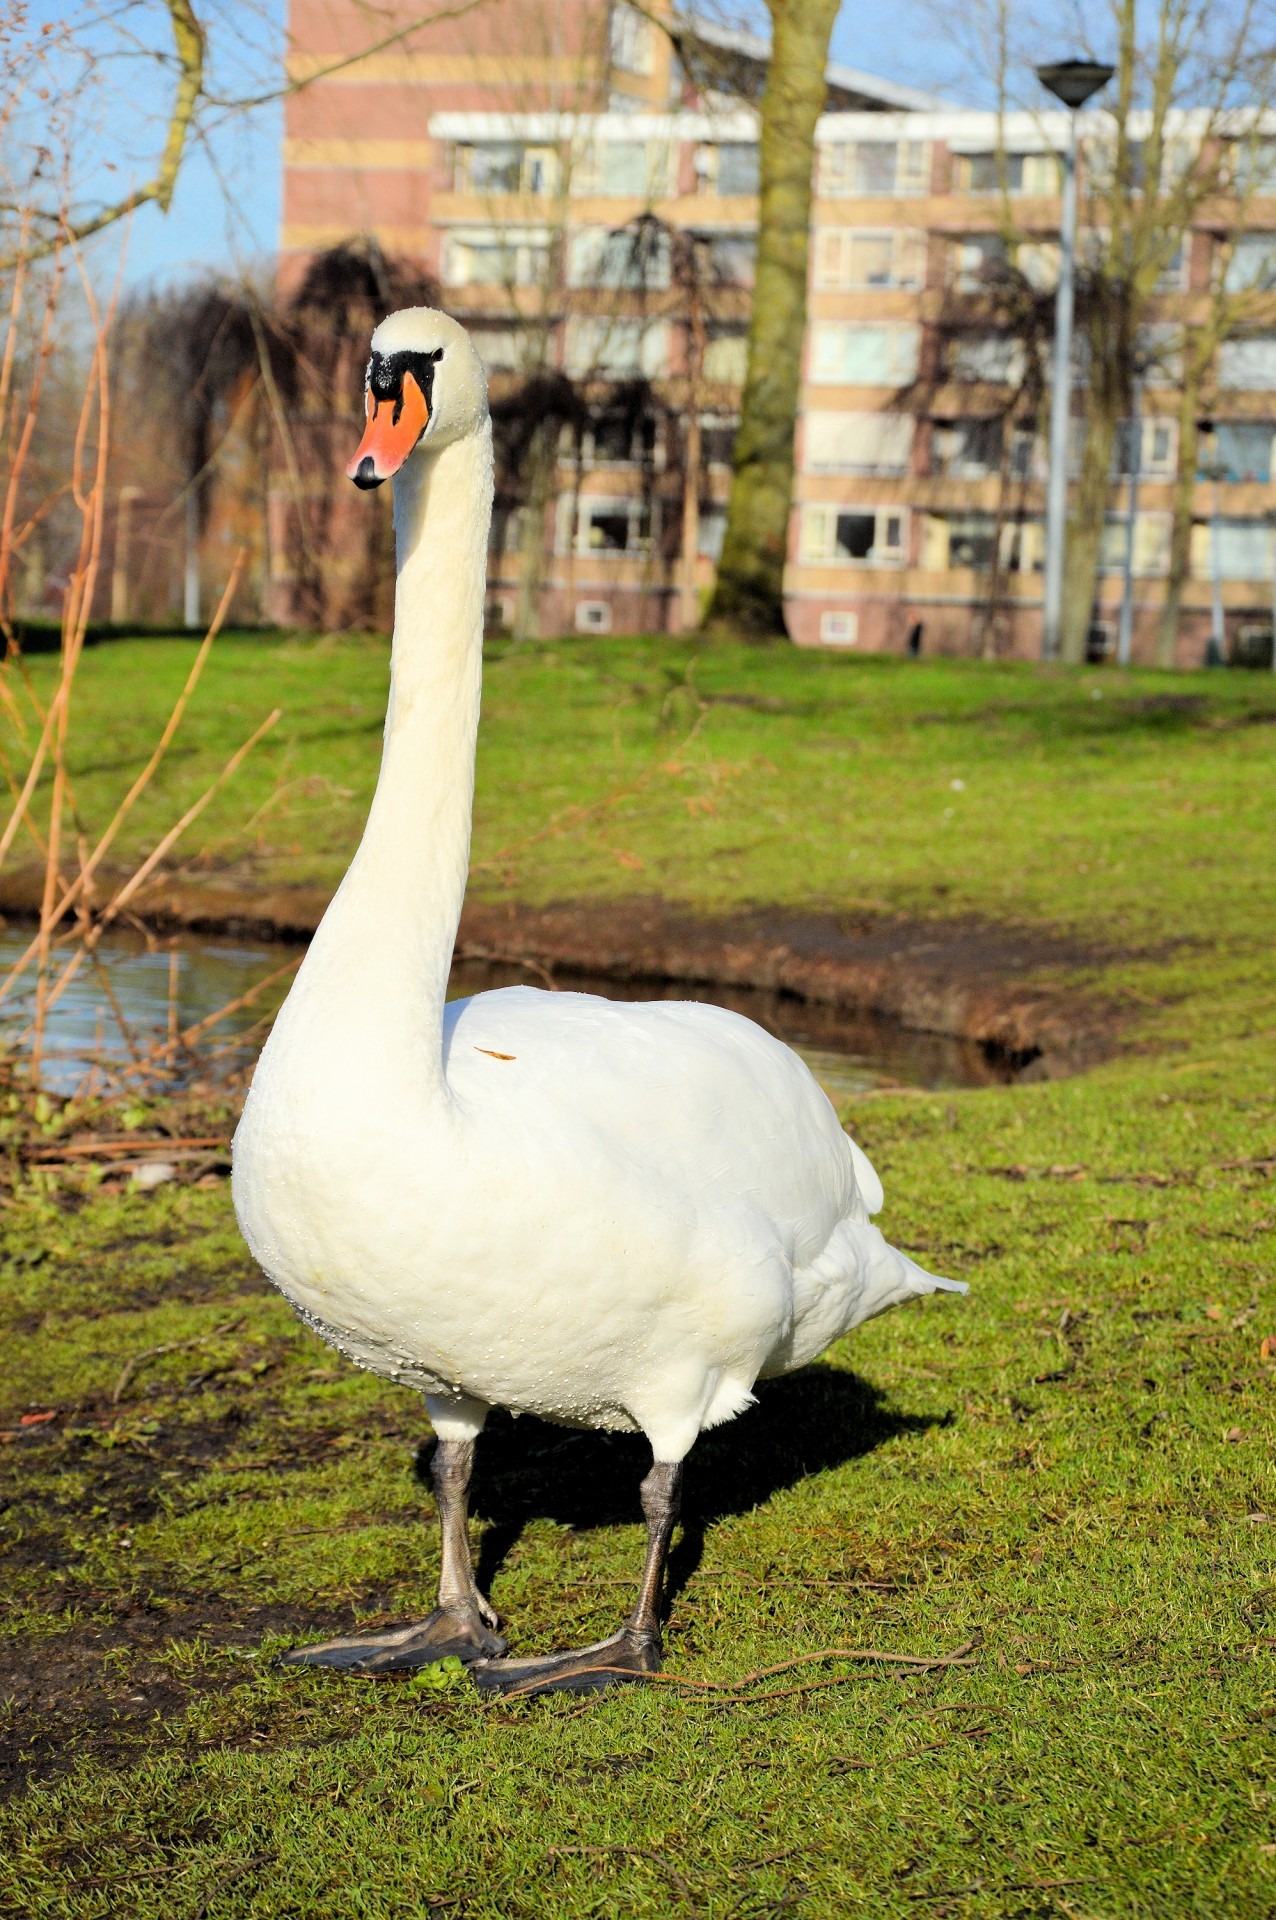
nature, outdoor, wilderness, bird, white, animal, fly, wildlife, wild, beak, mammal, freedom, feather, fowl, avian, fauna, majestic, swan, wings, goose, vertebrate, creature, waterfowl, water bird, proud, ducks geese and swans